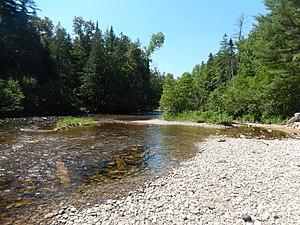
Rivière de la Petite Nation à Duhamel à l'aval de la chute aux Épinettes Rouges
La rivière de la Petite Nation est un tributaire de la rive gauche de la rivière des Outaouais, dans l'ouest du Québec, au Canada. Elle prend sa source dans la région des Laurentides et se jette dans la rivière des Outaouais, dans la région homonyme, près de Plaisance, au Québec, au Canada.